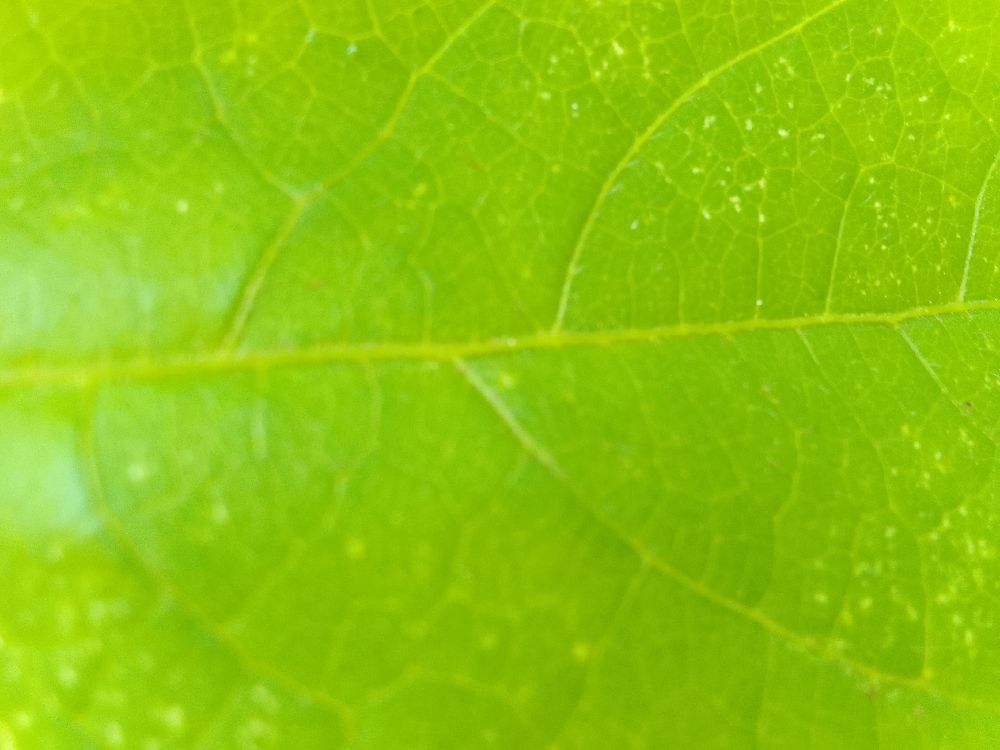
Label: healthy